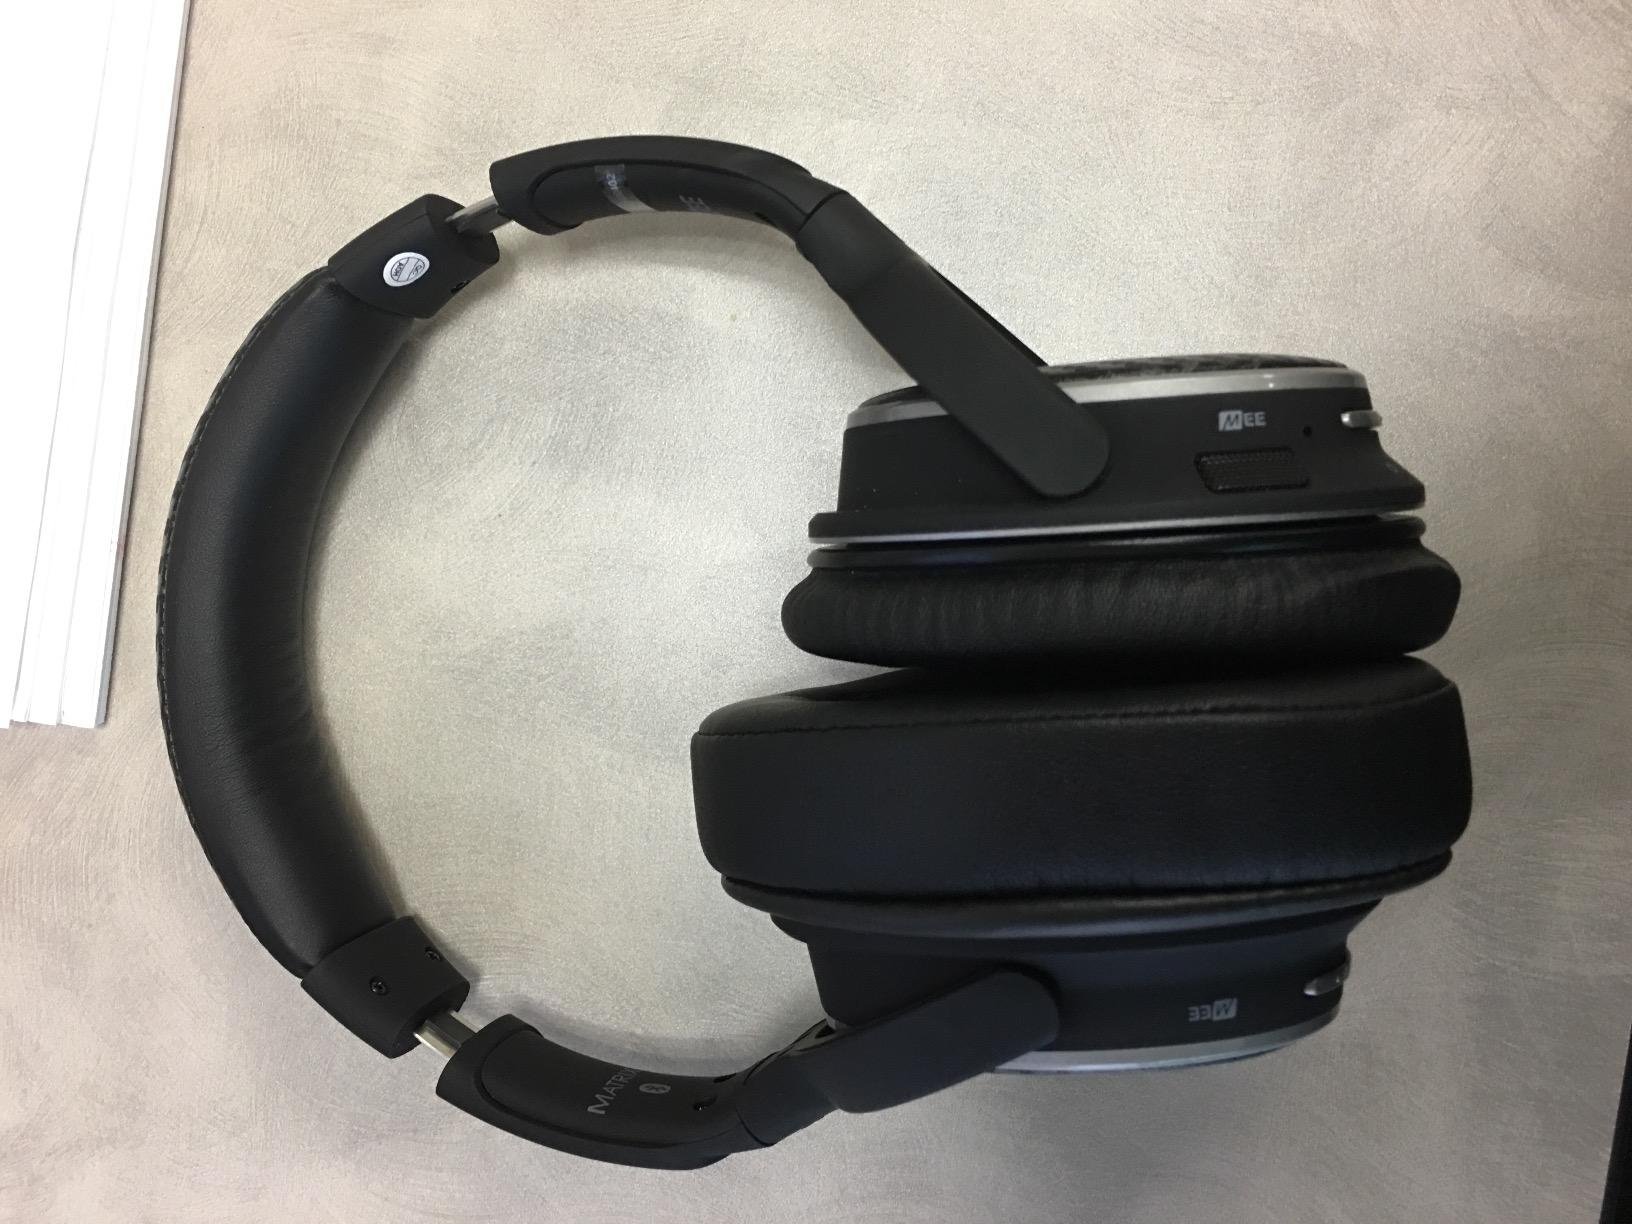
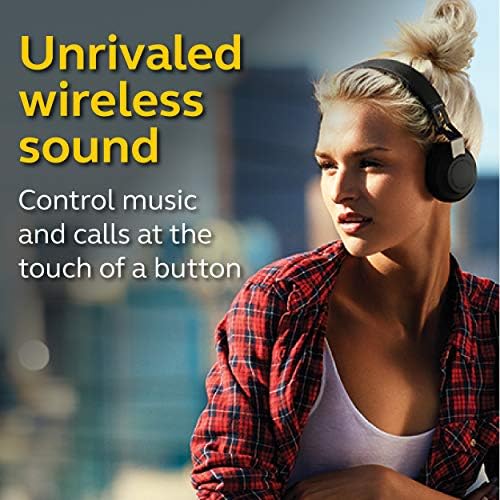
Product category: headphones
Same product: no